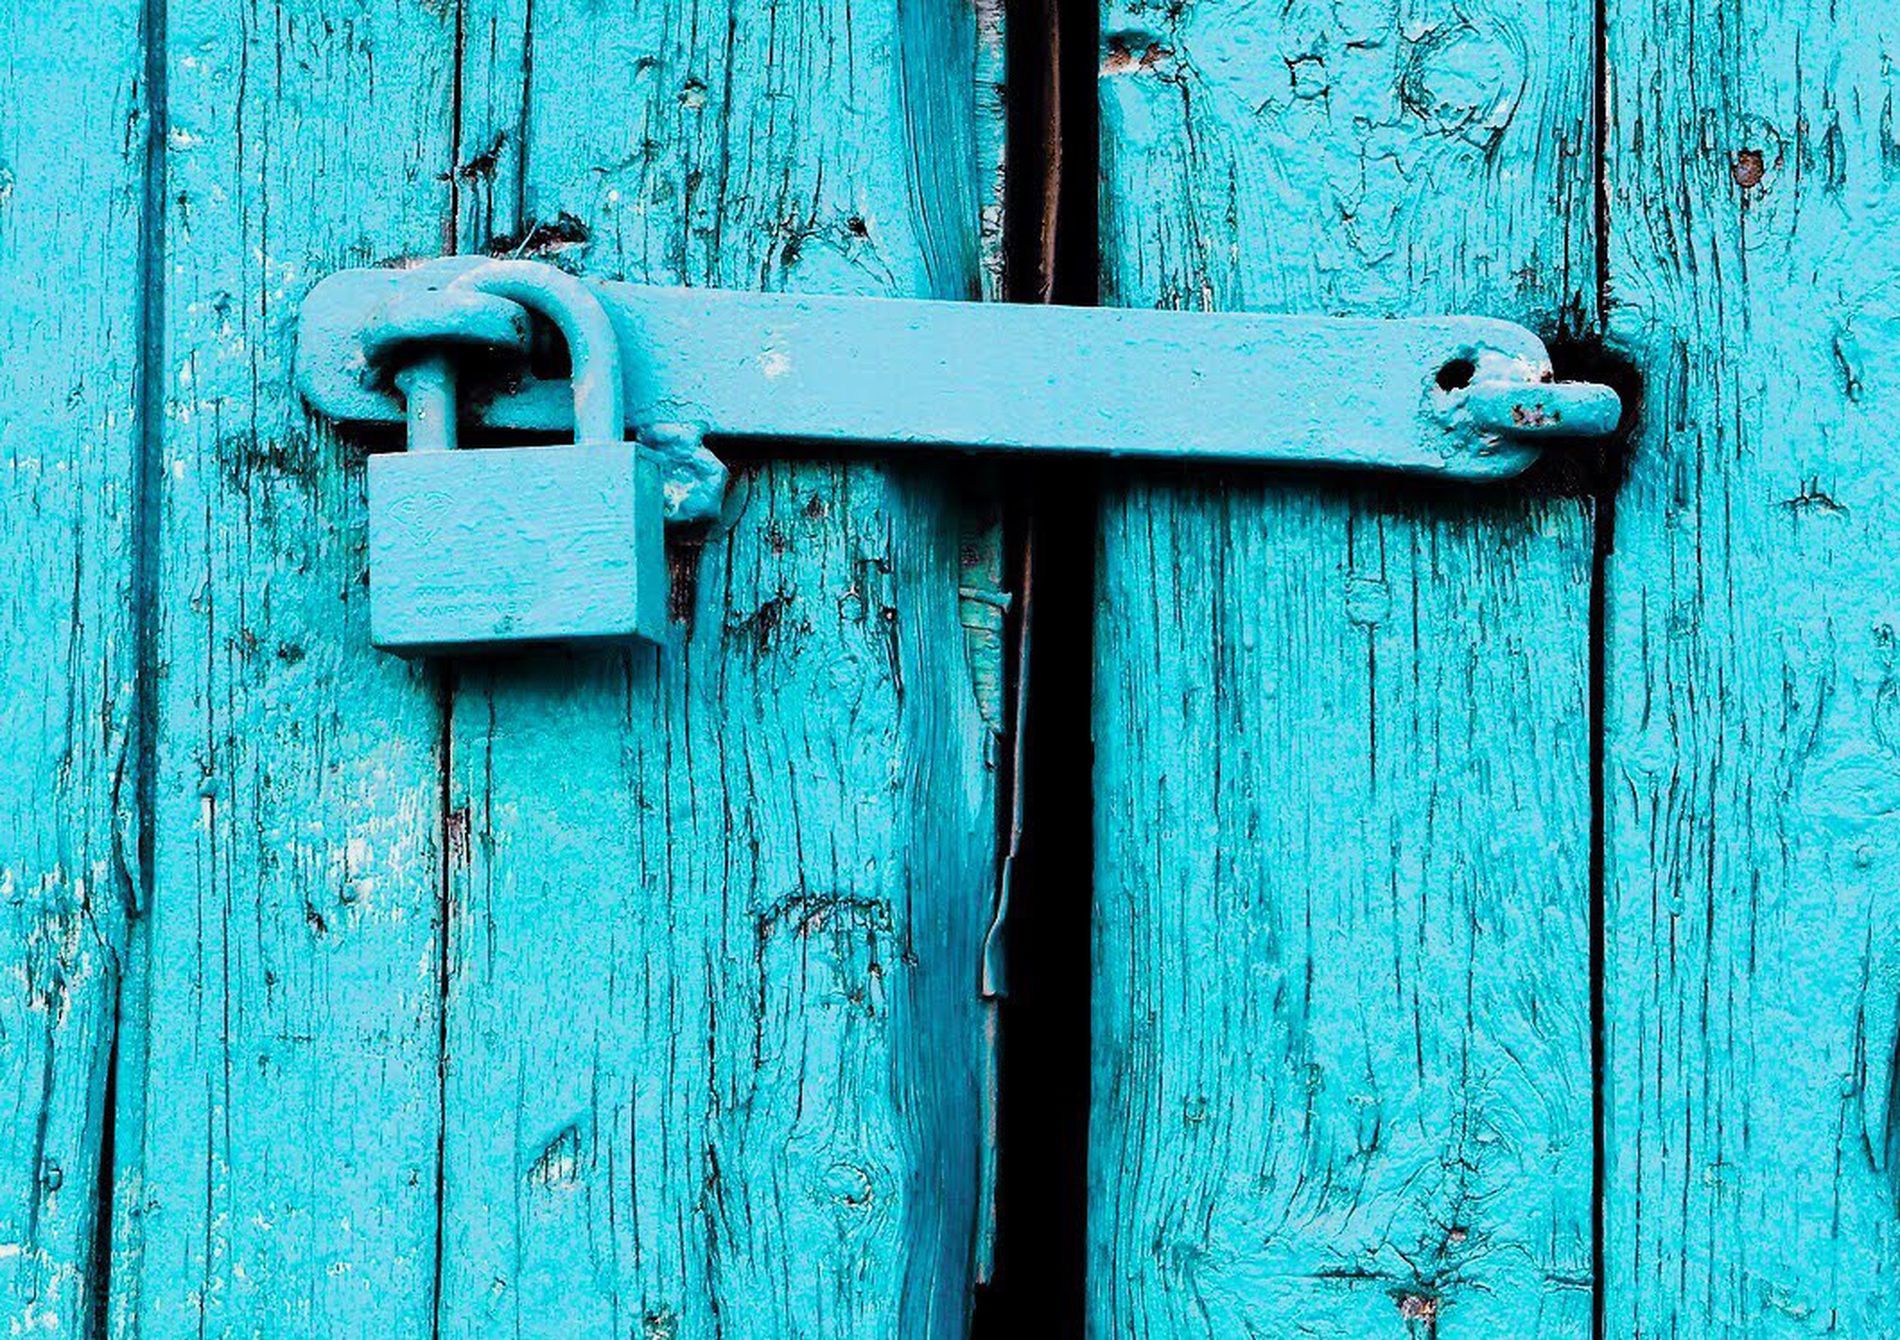
Corroded door
An old, weathered wooden door painted nlue, secured with metal padlock. The paint is chipped, revealing the age and texture of the wood beneath.
A photo taken at eye level.A nostalgic, moody shot with soft natural light, rustic style, faded blue tones, and highlighting texture and age.
Labels: Door, Corrosion, Rust, Handle, lock, Dark